Abbas Assi

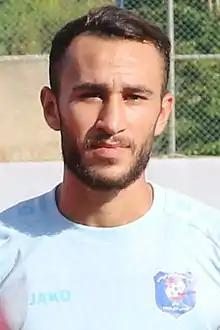
Assi with Shabab Sahel in 2021

Abbas Ibrahim Assi (born 9 July 1995) is a Lebanese footballer who plays as a midfielder or right-back for club Safa.